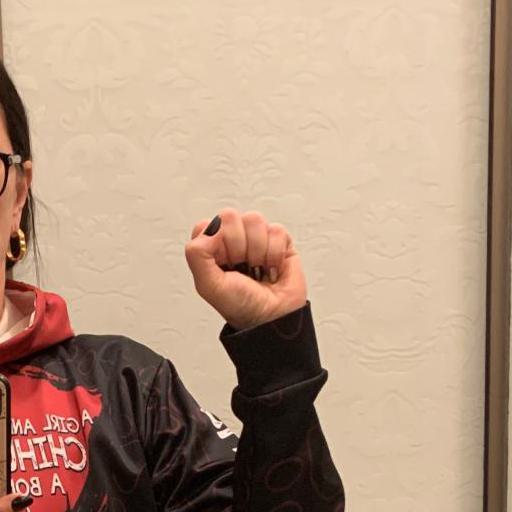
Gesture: fist